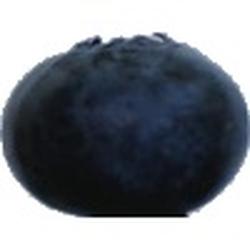
Label: Blueberry